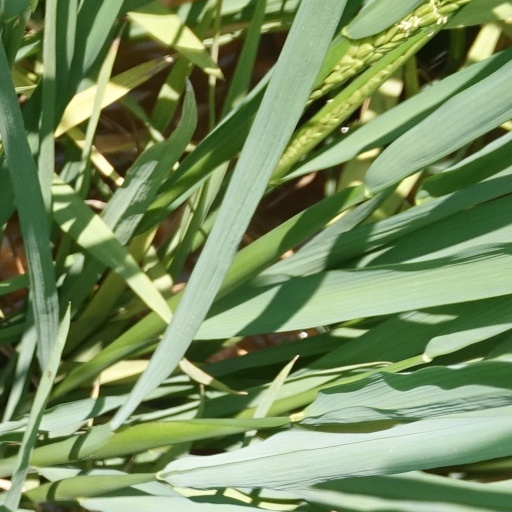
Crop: rice